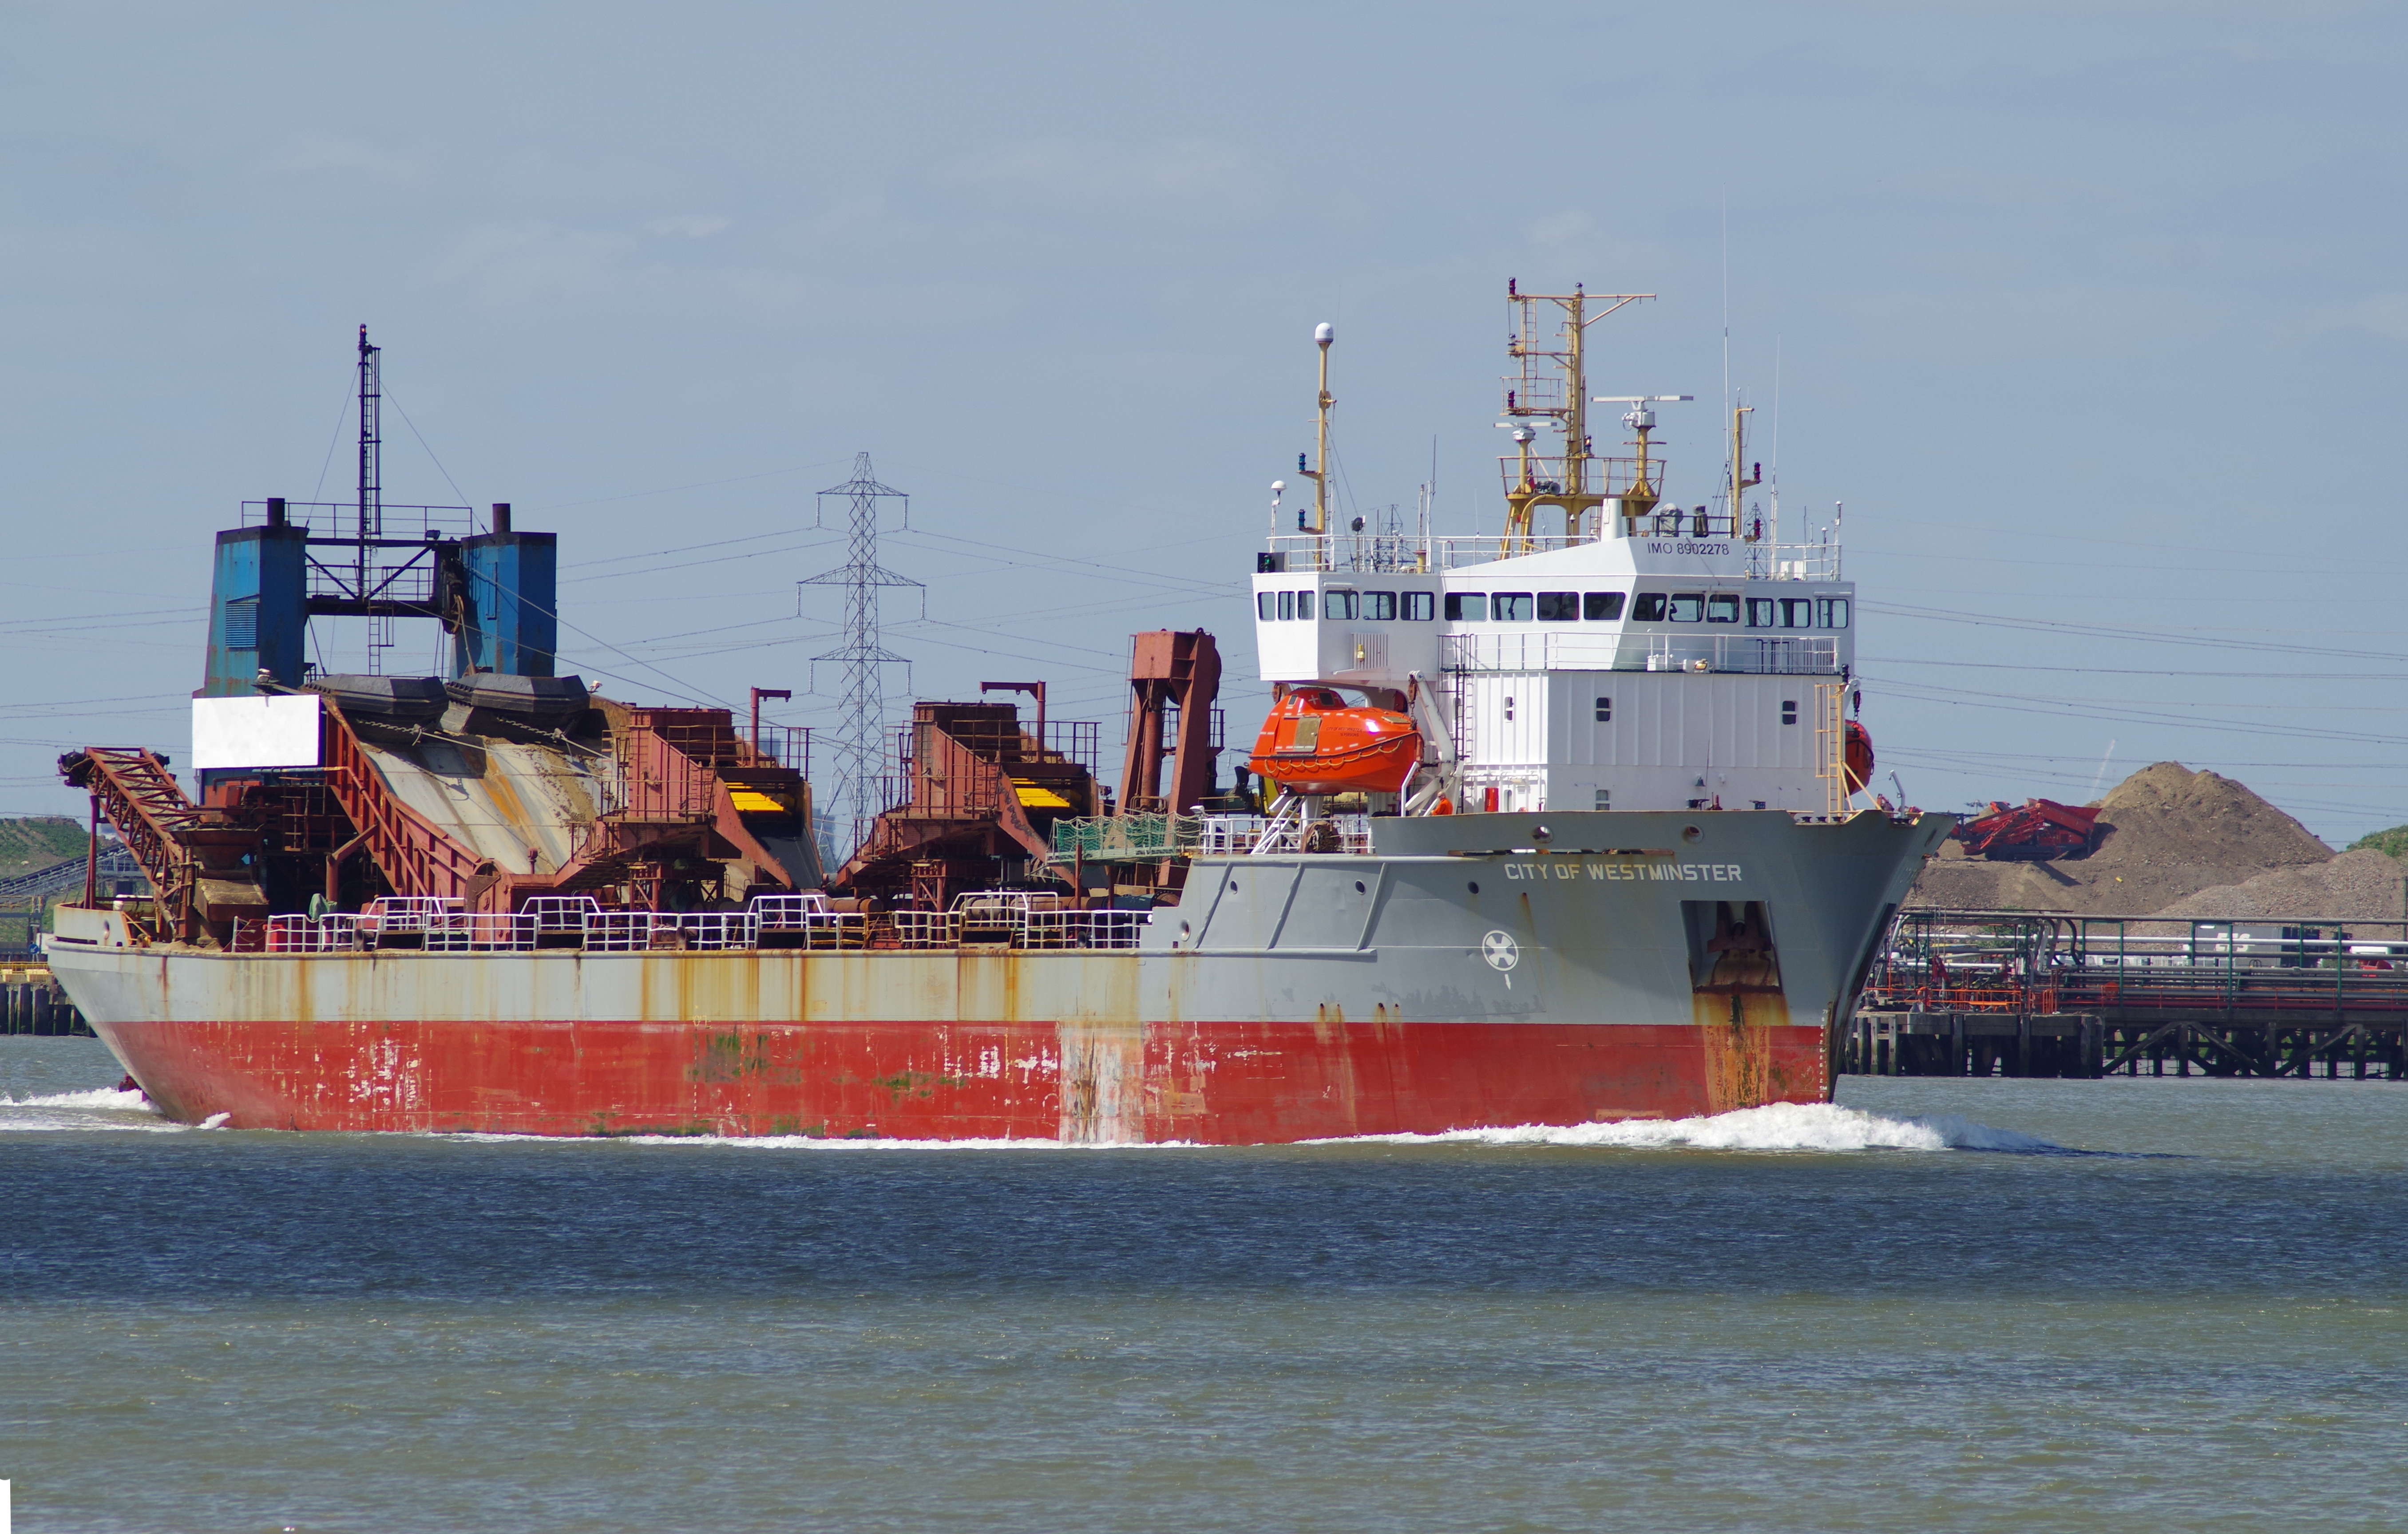
sea, ocean, ship, vehicle, harbor, industrial, industry, cargo ship, channel, tugboat, watercraft, container ship, fishing vessel, freight transport, oil tanker, tank ship, bulk carrier, fishing trawler, research vessel, floating production storage and offloading, anchor handling tug supply vessel, platform supply vessel, reefer ship, roll on roll off, suction dredger, city of westminster